Leucospermum cuneiforme

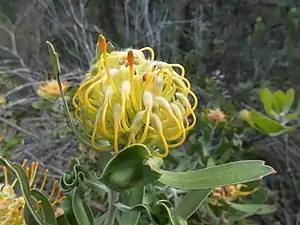
Early flowering stage when the pollen presenter is still encased by the perianth claws like a cap

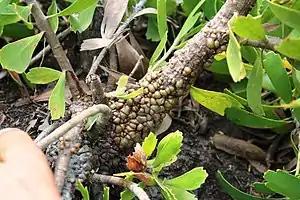
The wart-like swellings on older stems are a unique feature of this pincushion species

"L. cuneiforme" has the largest distribution area of the entire genus, and can be found all along the southern coast of the Western Cape and Eastern Cape provinces, and the adjacent mountain ranges between Greyton (Caledon district) in the west and Qolora Mouth in Transkei in the east. It occurs in various climatic circumstances with both dominant rain in winter or summer or without a clear-cut peak. The distribution includes Riviersonderend, Potberg, Langeberg Range, Outeniqua and Swartberg Mountains. It can grow in sclerophyll fynbos, such as on the south-facing slopes of the Langeberg together with other Proteaceae, "Erica" species, "Rutaceae" and "Restionaceae", but also on grassveld, and subtropical dune forests in the Eastern Cape, where it grows together with plants like "Phoenix reclinata" and "Stangeria eriopus", on the arid fringe of the Little Karoo and the wet margins of the temperate evergreen forests near Knysna and Tsitsikama. It does however stick to poor sandy soils derived from Table Mountain Sandstone, Witteberg Quartzite and stabilised sandy Tertiary deposits. It can be found at sea-level as well as up to over altitude. "L. cuneiforme" is one of the most fire resistant pincushions. Although fire kills the above ground parts of the plant, multiple branches sprout from the rootstock. Mostly, the frequency of the fires makes sure shrubs generally are only ½–1 m (1½–3 ft), but when left unchecked, it develops a dominant stem and grows to about . Some flowers can be found all year round, but there is a distinct peak from August till February. The unscented but conspicuously coloured flower heads are pollinated by birds that feed on the nectar, such as the Cape sugarbird and some species of sunbird. The birds sit on the flower head and stick their long bills into perianth tubes and so bring their heads and necks in contact with the pollen presenters. Although the flowers are also visited by insects, these do not touch the pollen presenters so do not contribute to the pollination.